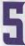
Number: 5